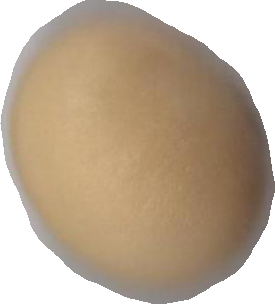
Variety: Dega